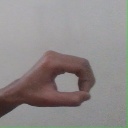
अक्षर: औ